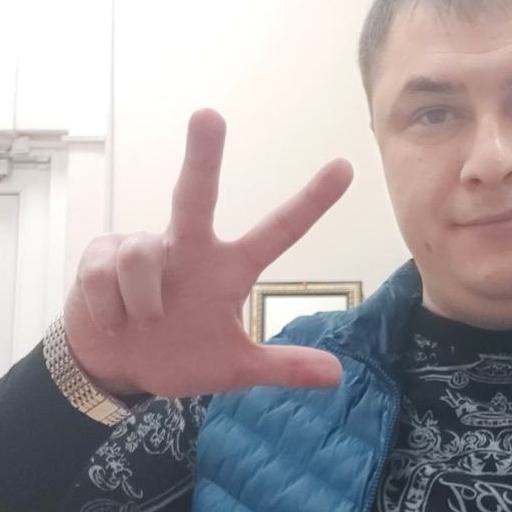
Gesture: three2